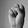
ASL letter: S